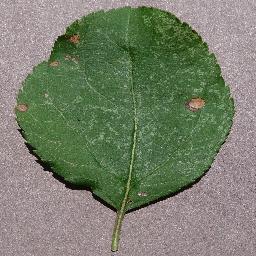
Label: Apple___Black_rot